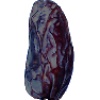
Label: Dates 1